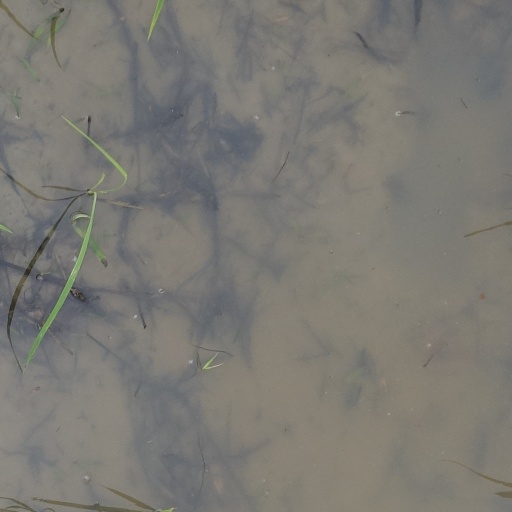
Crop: rice